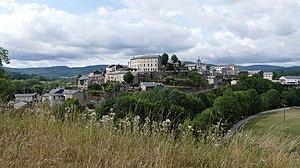
La Salvetat-sur-Agout est une commune française située dans le département de l'Hérault en région Occitanie.